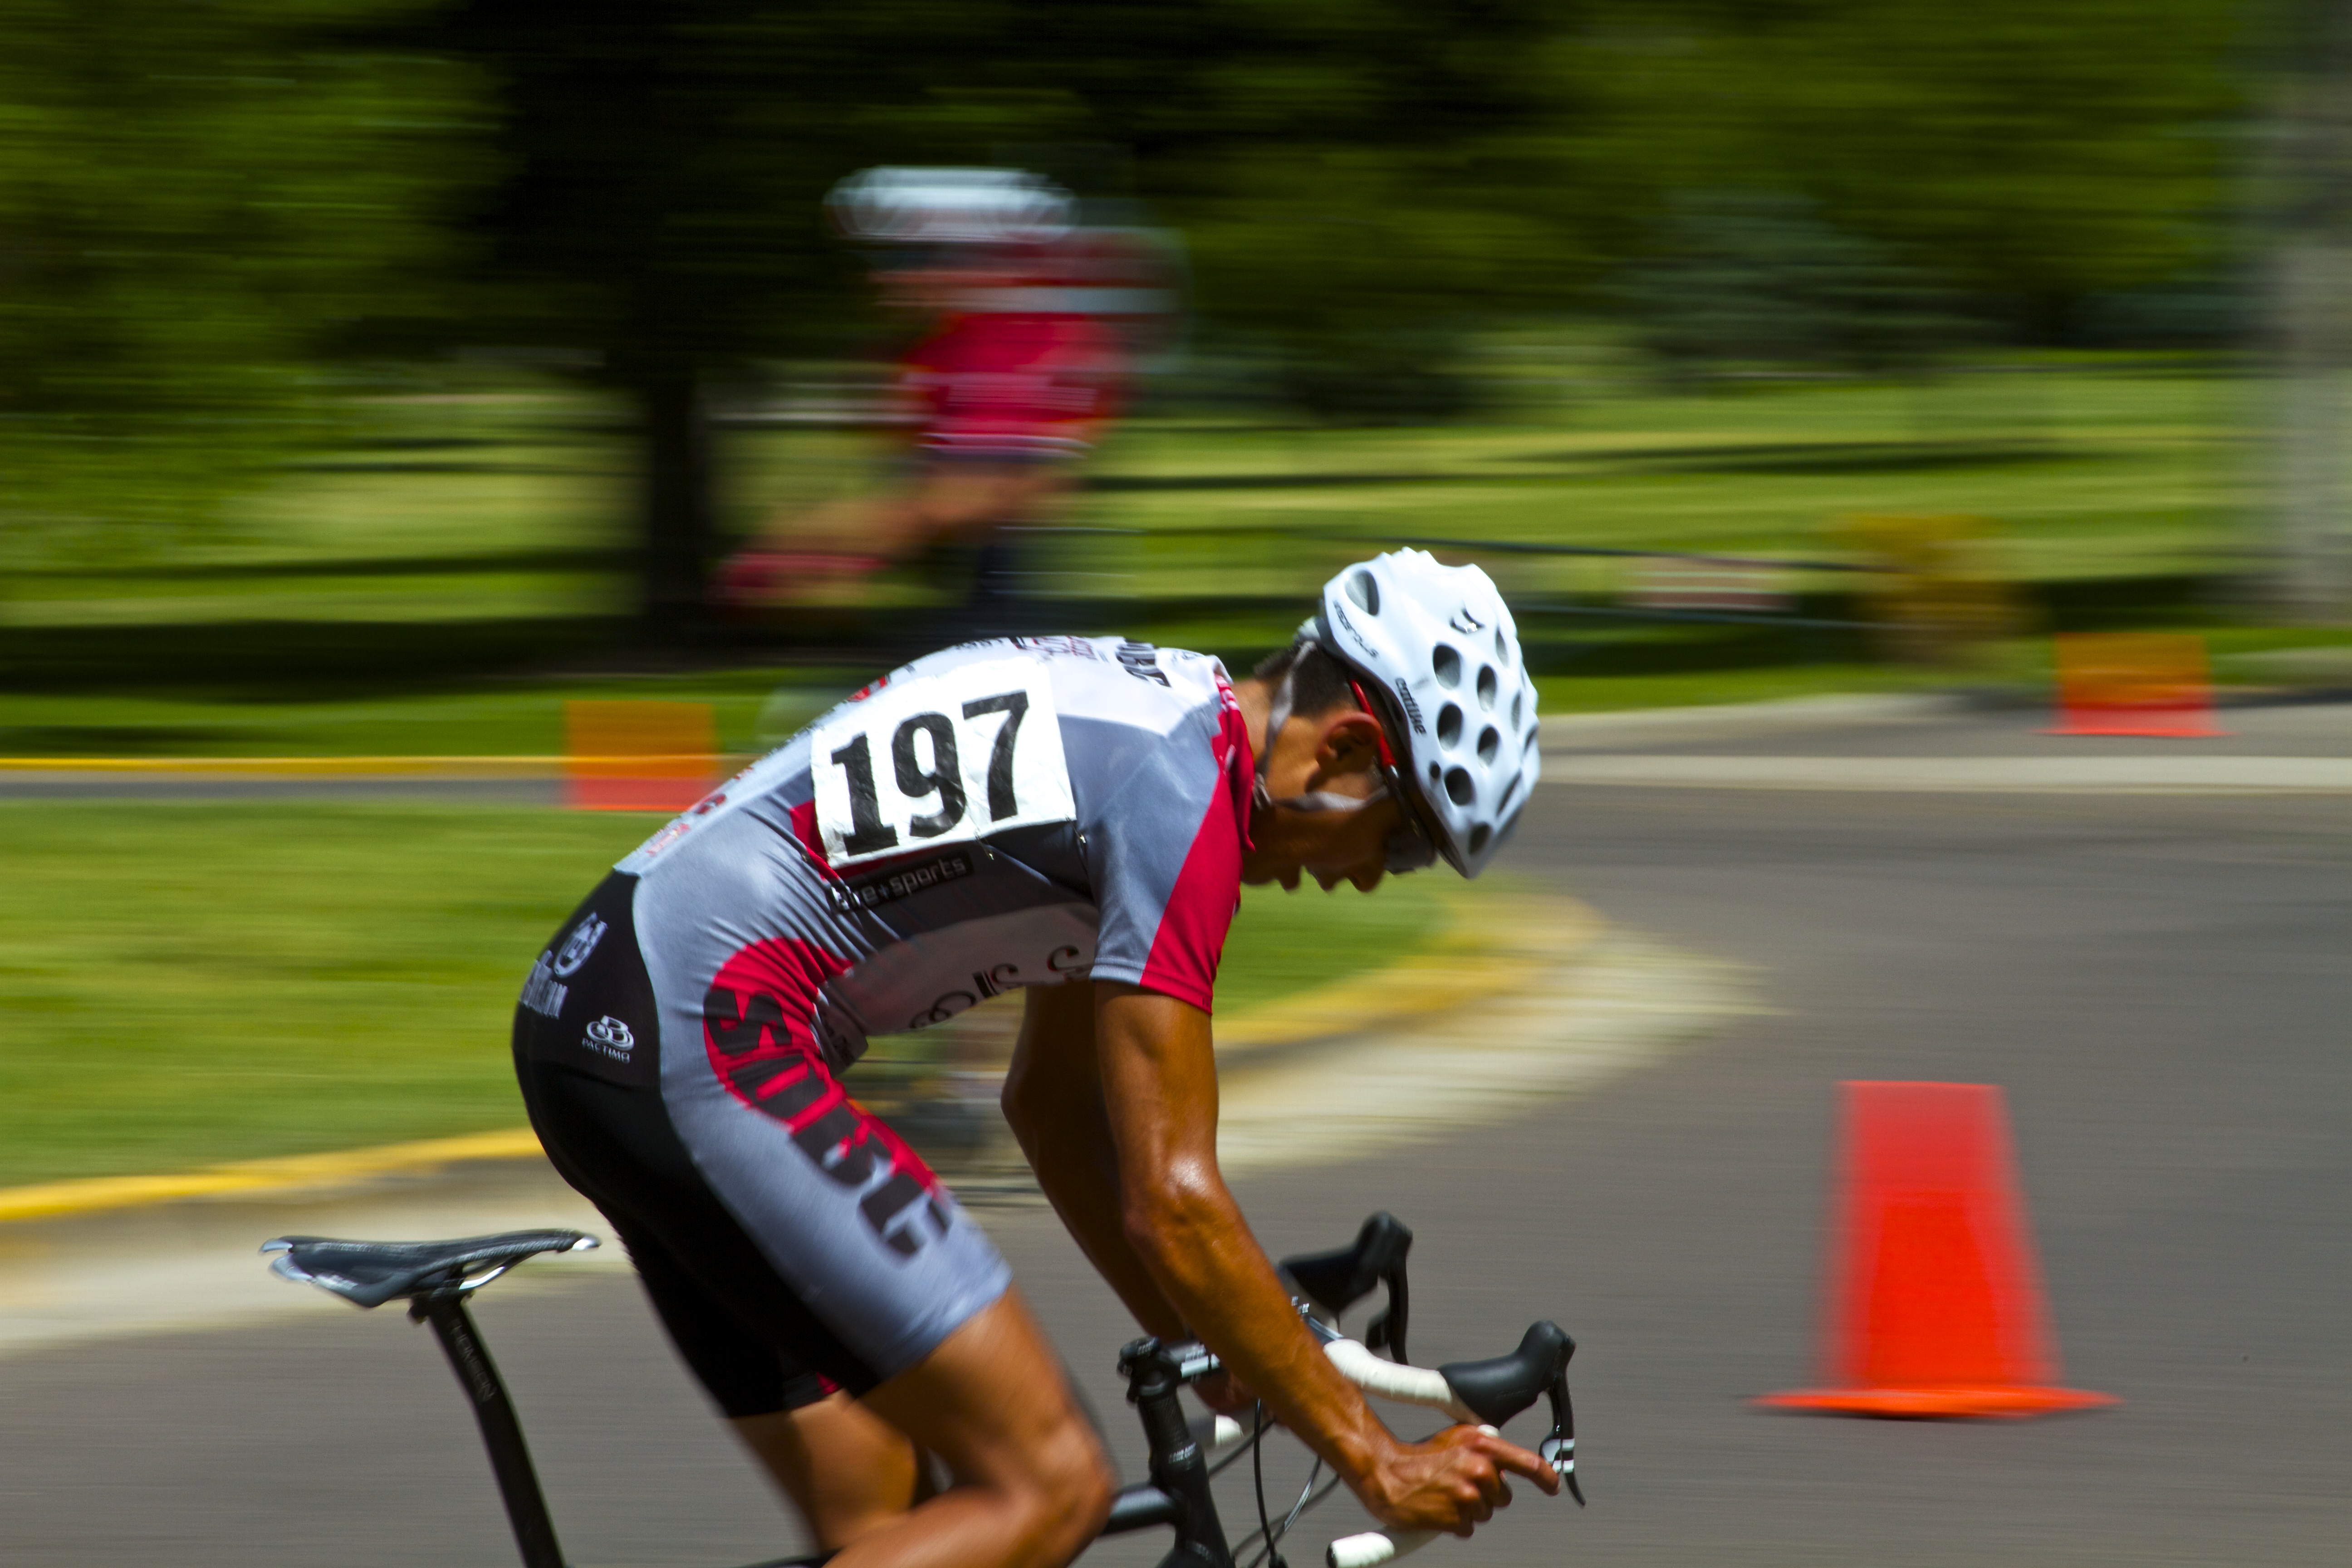
sport, bicycle, bike, recreation, vehicle, action, canon, sports equipment, cycling, race, eos, colorado, sports, canon7d, biking, racing, 7d, race track, denver, criterion, road cycling, outdoor recreation, road racing, cycle sport, cyclo cross, bicycle racing, endurance sports, road bicycle racing, duathlon